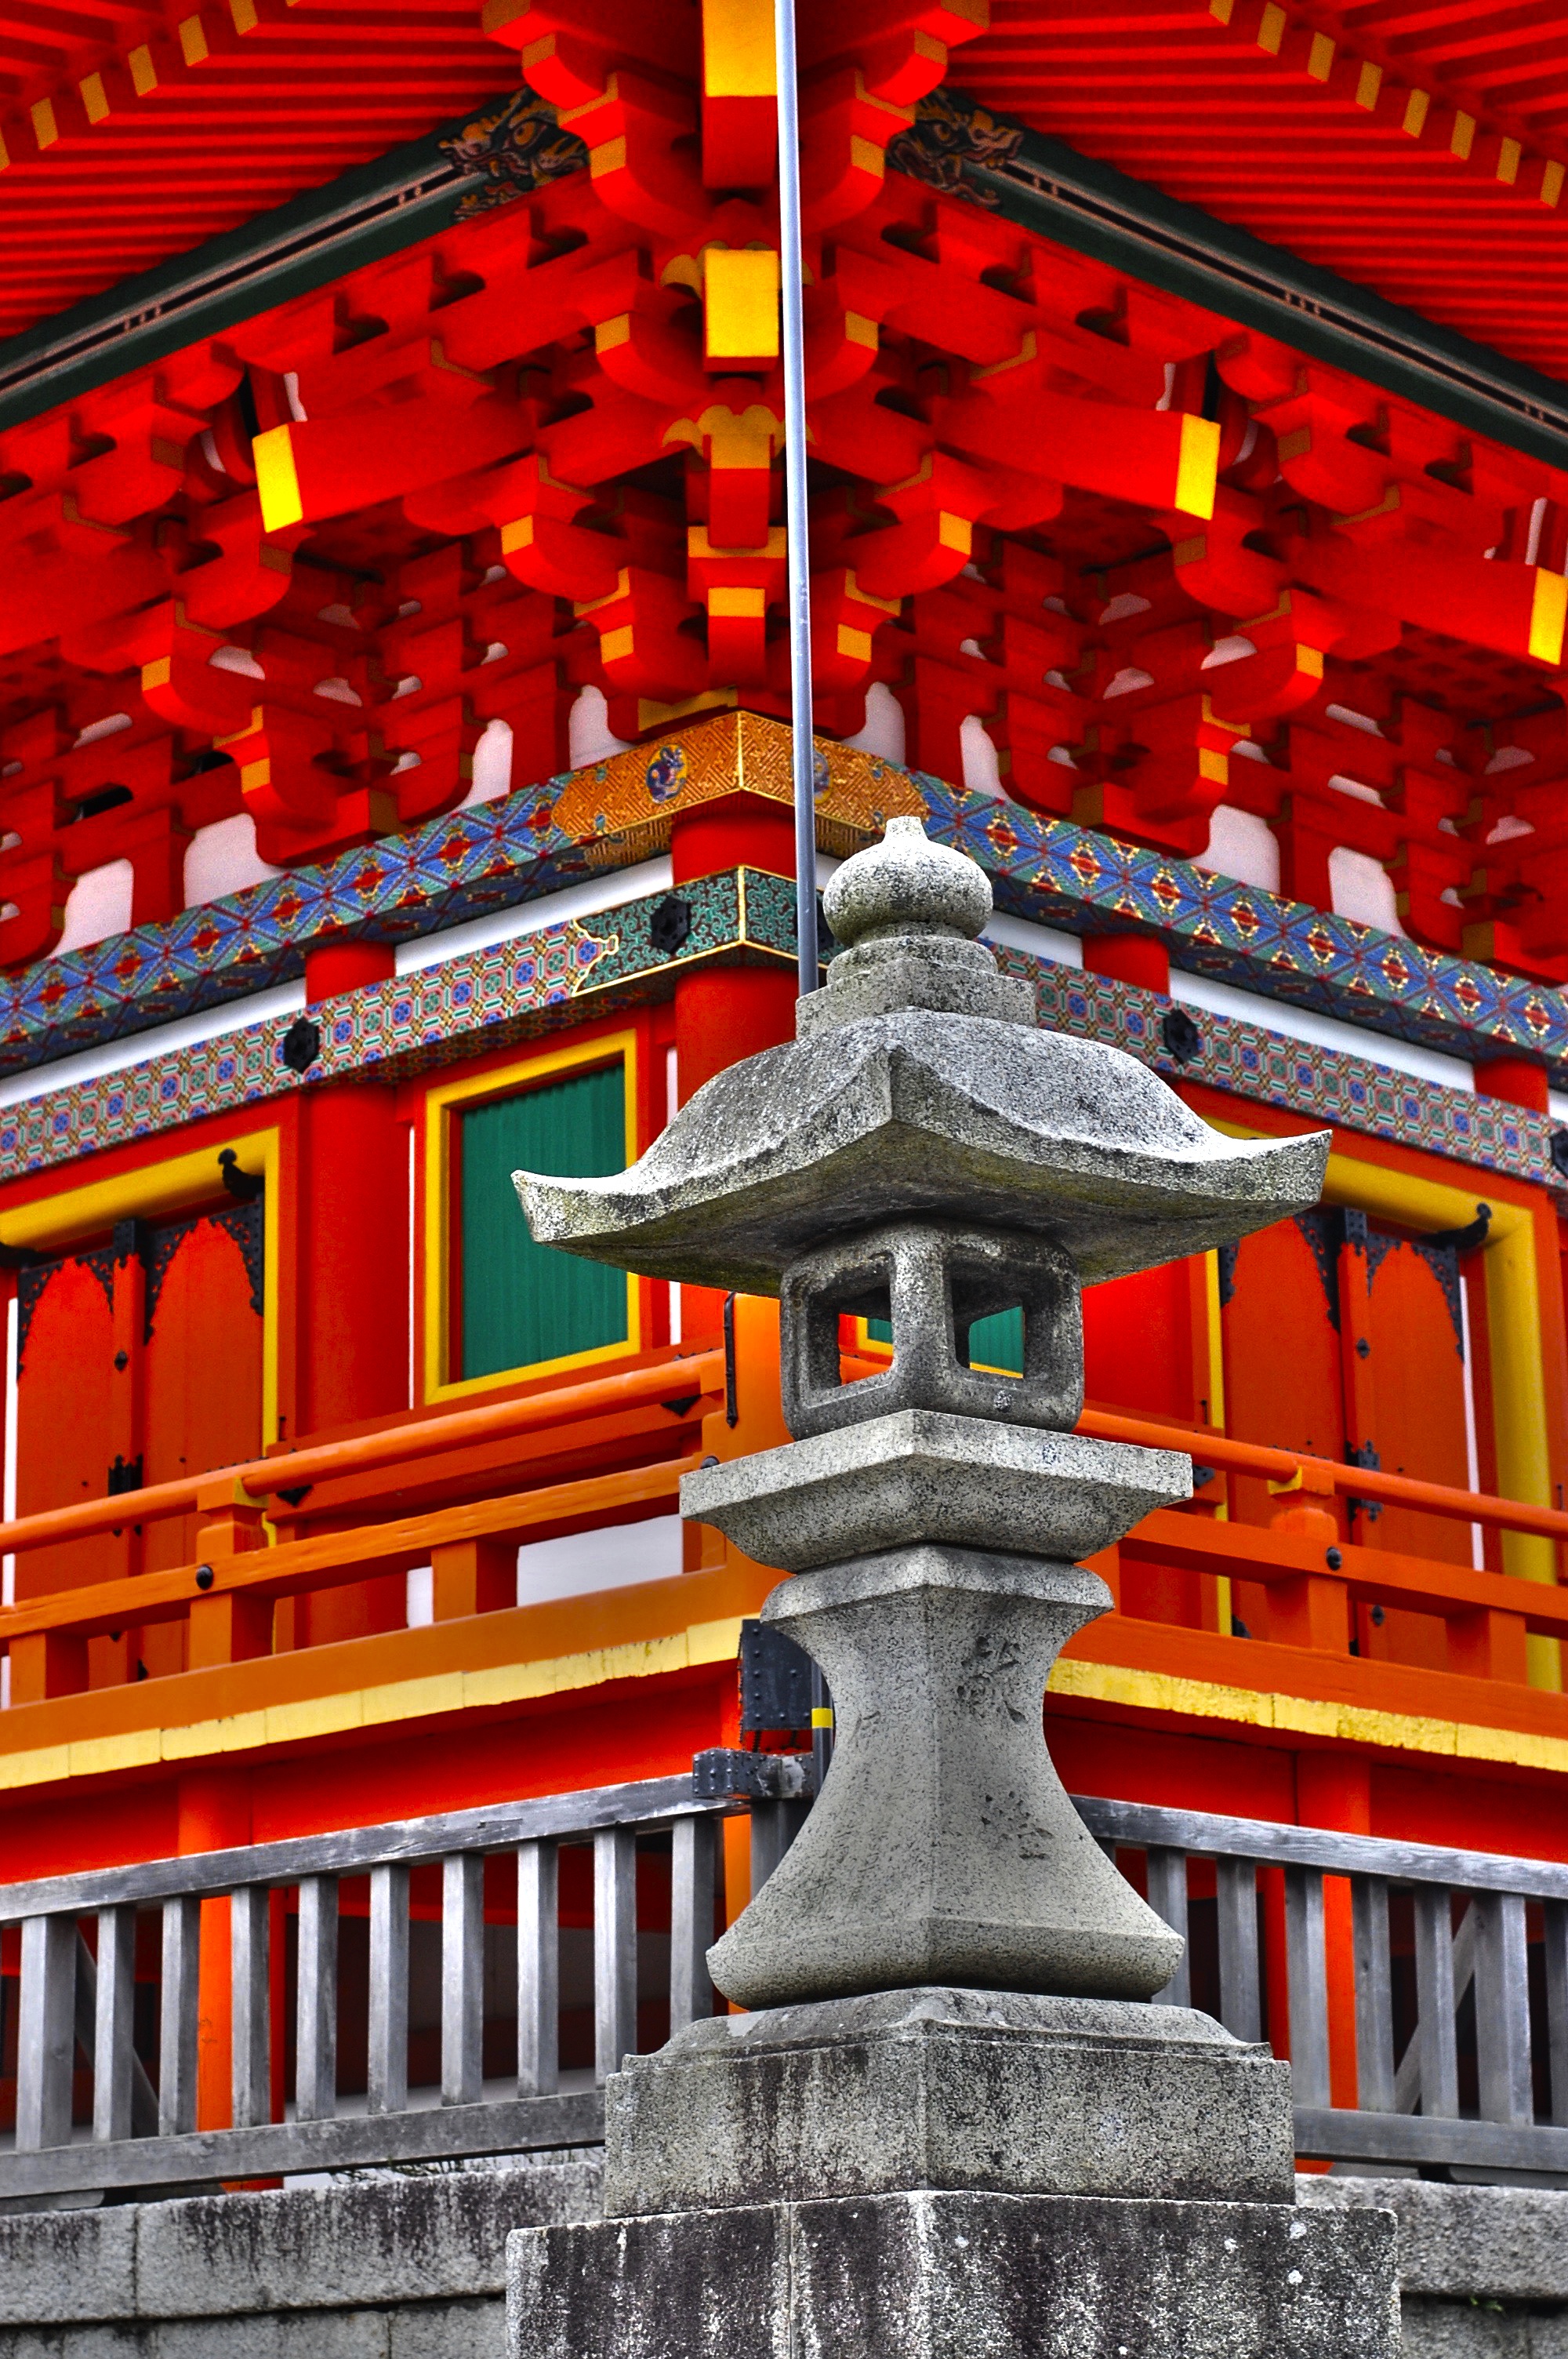
red, asia, japan, temple, shrine, flashlight, eastern, east, spirituality, paid, shinto shrine